Frog Park (Rockridge-Temescal Greenbelt)

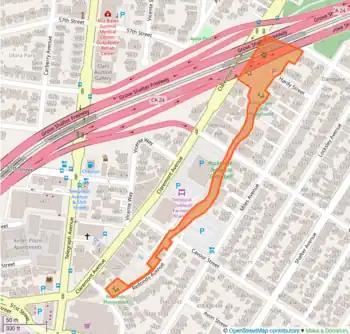
Map of the Rockridge-Temescal Greenbelt Park/Frog Park (2022).

The park is a thin stretch snaking for three blocks from Hudson to Clarke streets and running parallel to Claremont Avenue, in Oakland, California. It consists of the Hardy Park on its northern edge, the Redondo Park on its southern edge, and a greenbelt connecting the two. The community-built play structures in those two parks are popularly known as Big Frog and Little Frog parks. The Hardy Park at northern area contains a dog park (since 1995), basketball courts, swings, picnic area, and other play structures.